Morgan Foster Larson

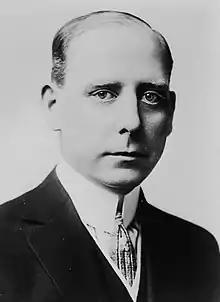
Larson received support from Jersey City boss Frank Hague in the 1928 Republican primary, which dogged Larson's fraught relationship with his own party throughout his time in office.

As the 1928 election approached, Larson was viewed as a strong potential nominee. The powerful Essex County Republican machine (and thus the state party) was divided between Senator J. Henry Harrison, a candidate for Governor himself, and Fred G. Stickley Jr.